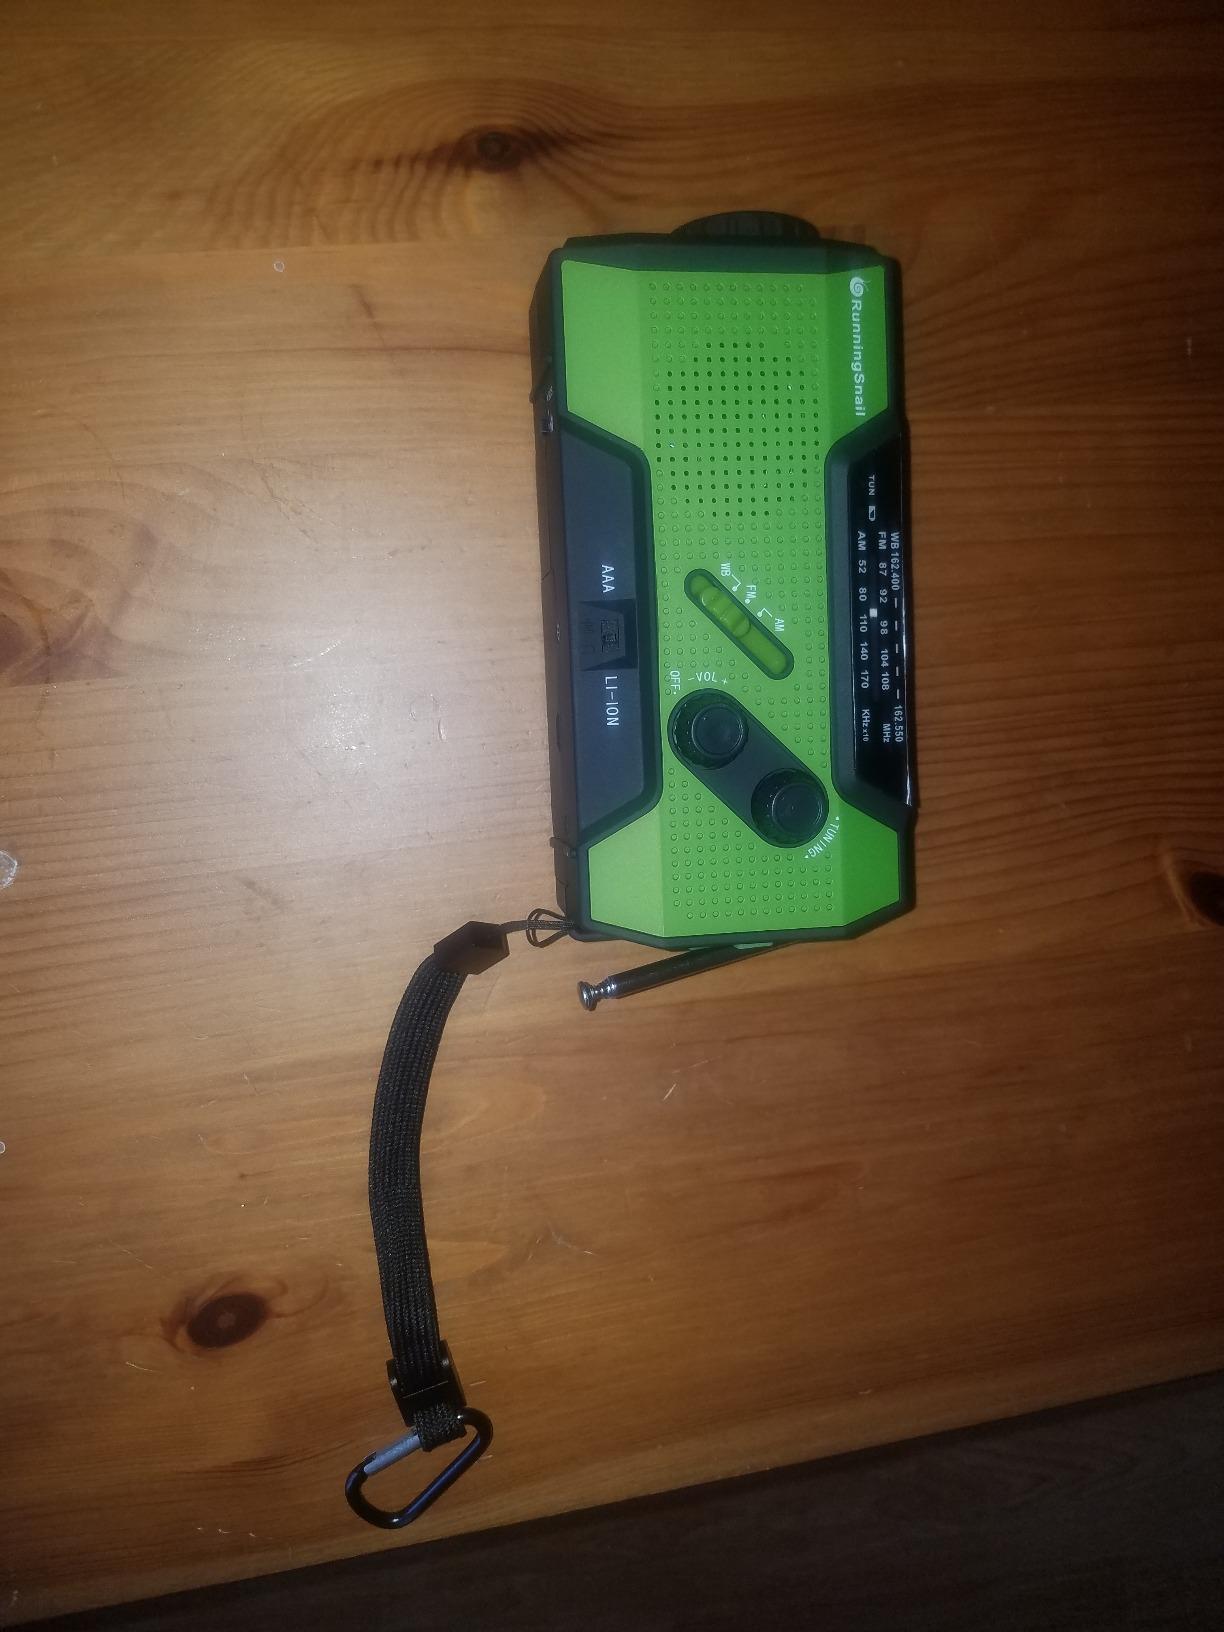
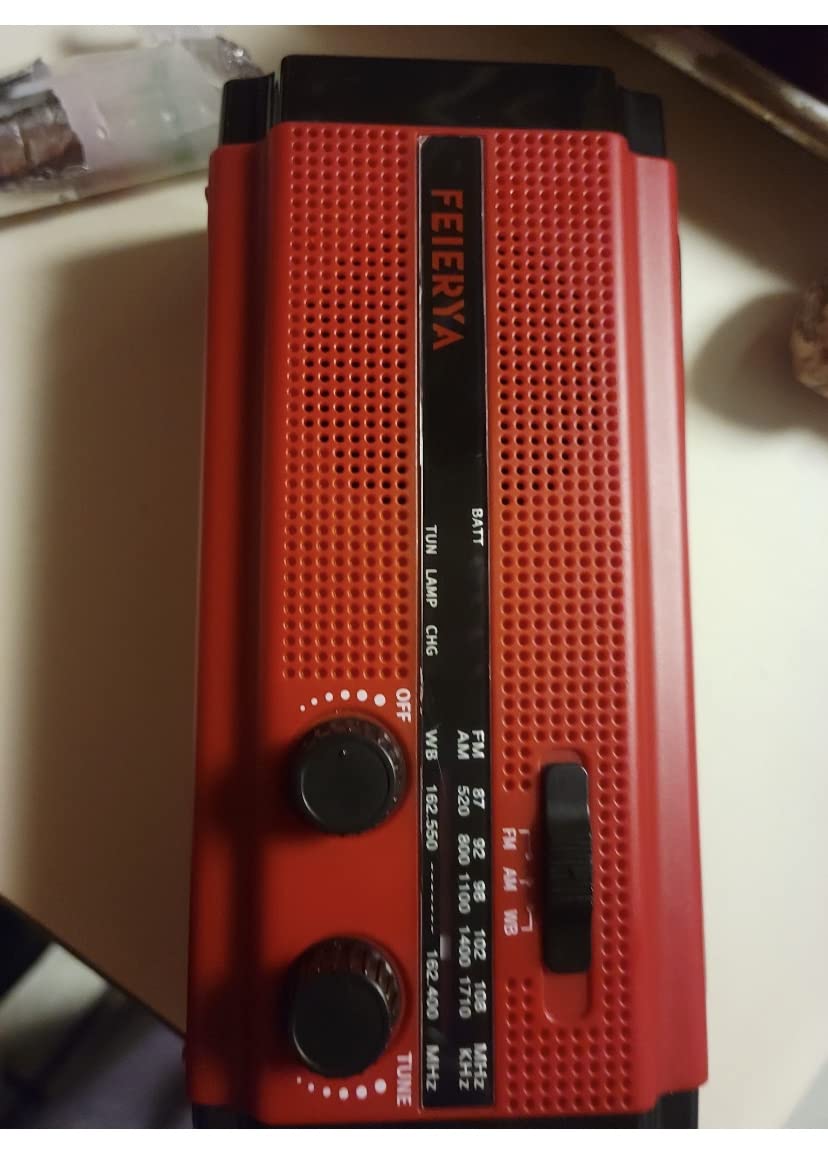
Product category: radio
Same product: no